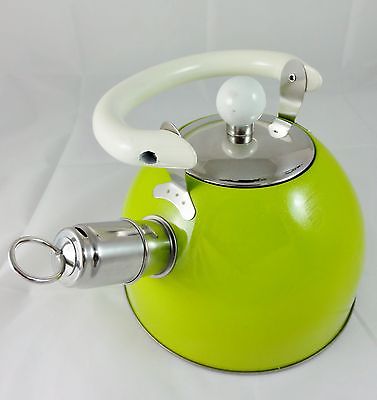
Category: kettle